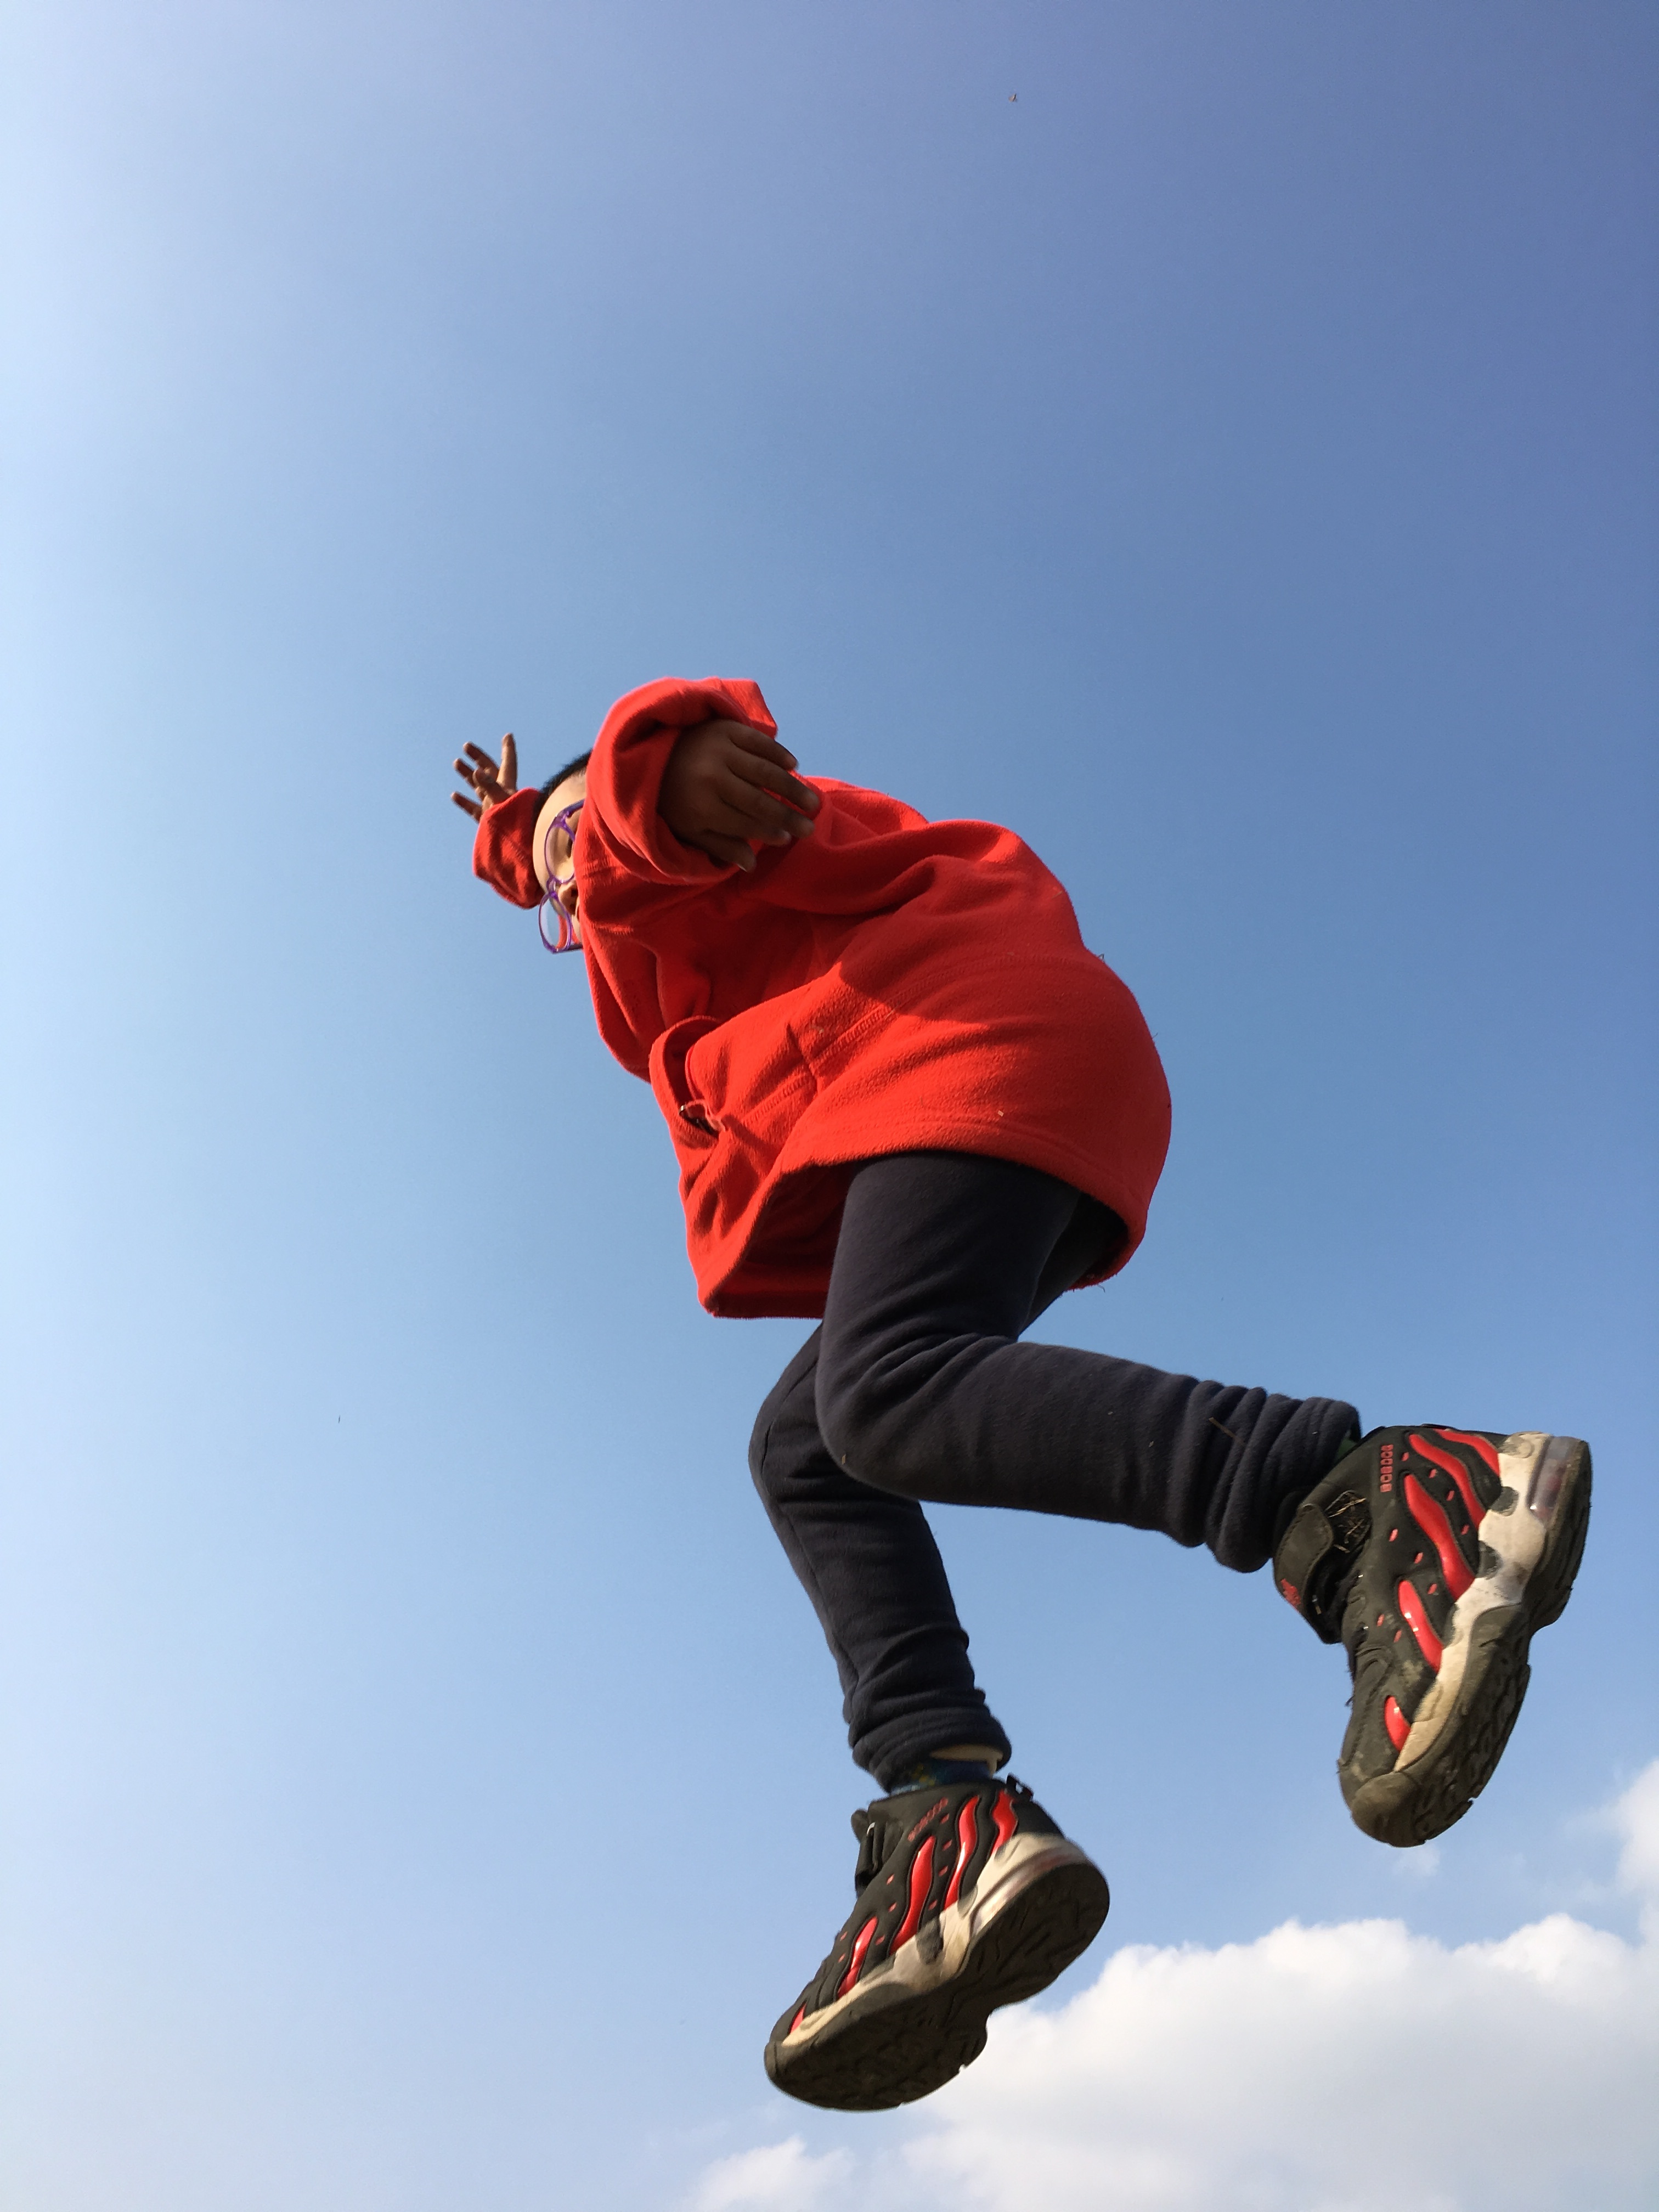
jumping, red, child, extreme sport, childhood, happy, sports, human action